Iran national cricket team

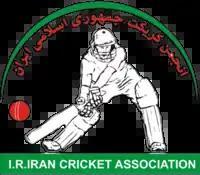

The Iran national cricket team is a cricket team representing Iran in international cricket. They became an affiliate member of the International Cricket Council (ICC) in 2003 and an associate member in 2017.